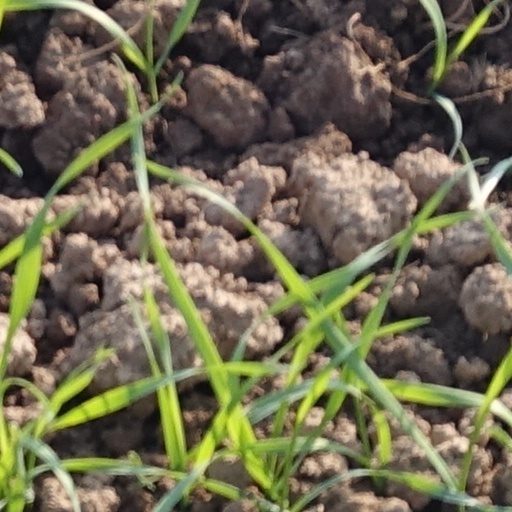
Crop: wheat